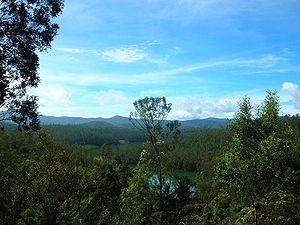
Les Nilgiris sont une chaîne de montagnes des Ghats occidentaux située dans l'ouest du Tamil Nadu, à la frontière avec le Kerala, en Inde du Sud. Les Nilgiris comptent 24 sommets au-delà de 2 000 mètres dont le plus haut est le Doddabetta.